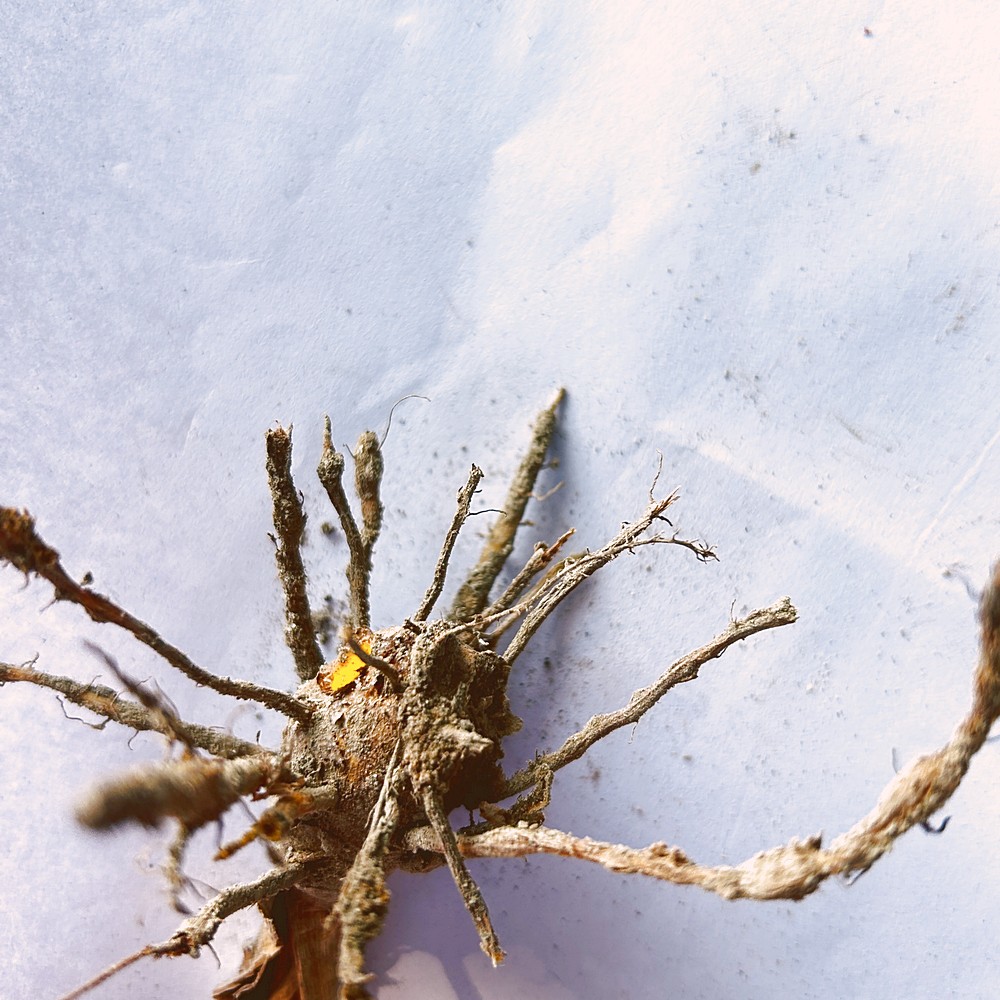
Label: Rhizome Disease Root